Bishop of Gurk

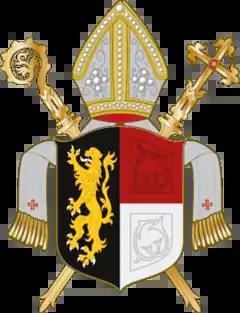
Diocesan coat of arms

The Bishop of Gurk is the head of the Roman Catholic Diocese of Gurk, which was established by Archbishop Gebhard of Salzburg, in 1072, as the first suffragan bishop in the Duchy of Carinthia.